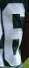
Number: 6